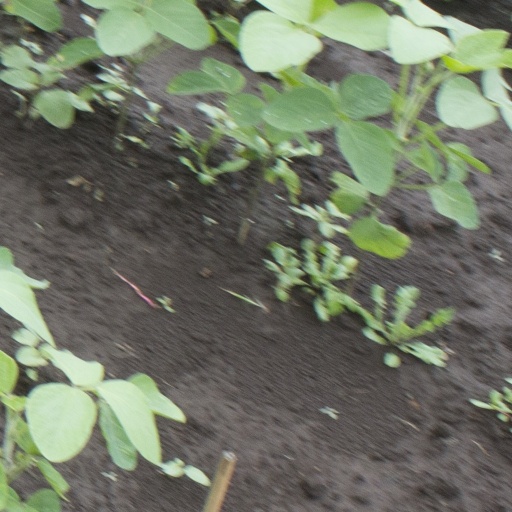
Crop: soybean